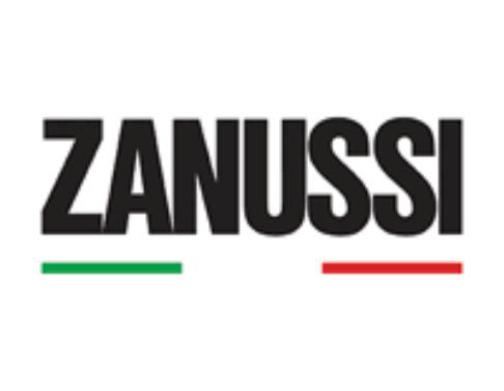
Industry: Electronic